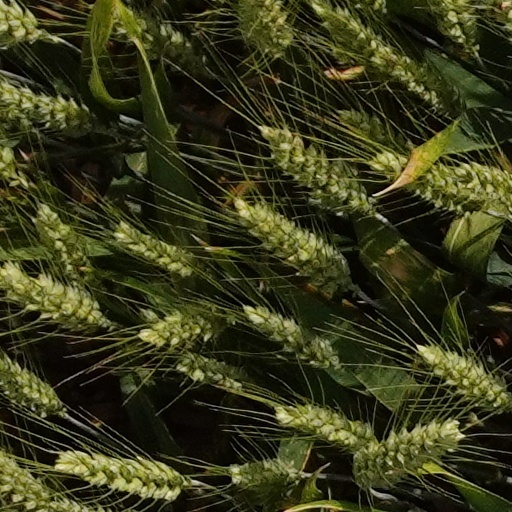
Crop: wheat